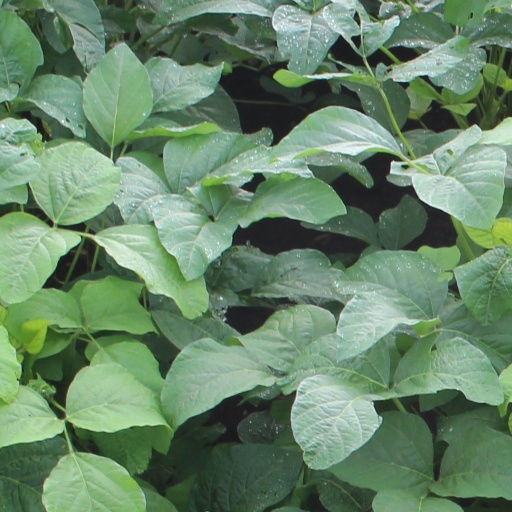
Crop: soybean